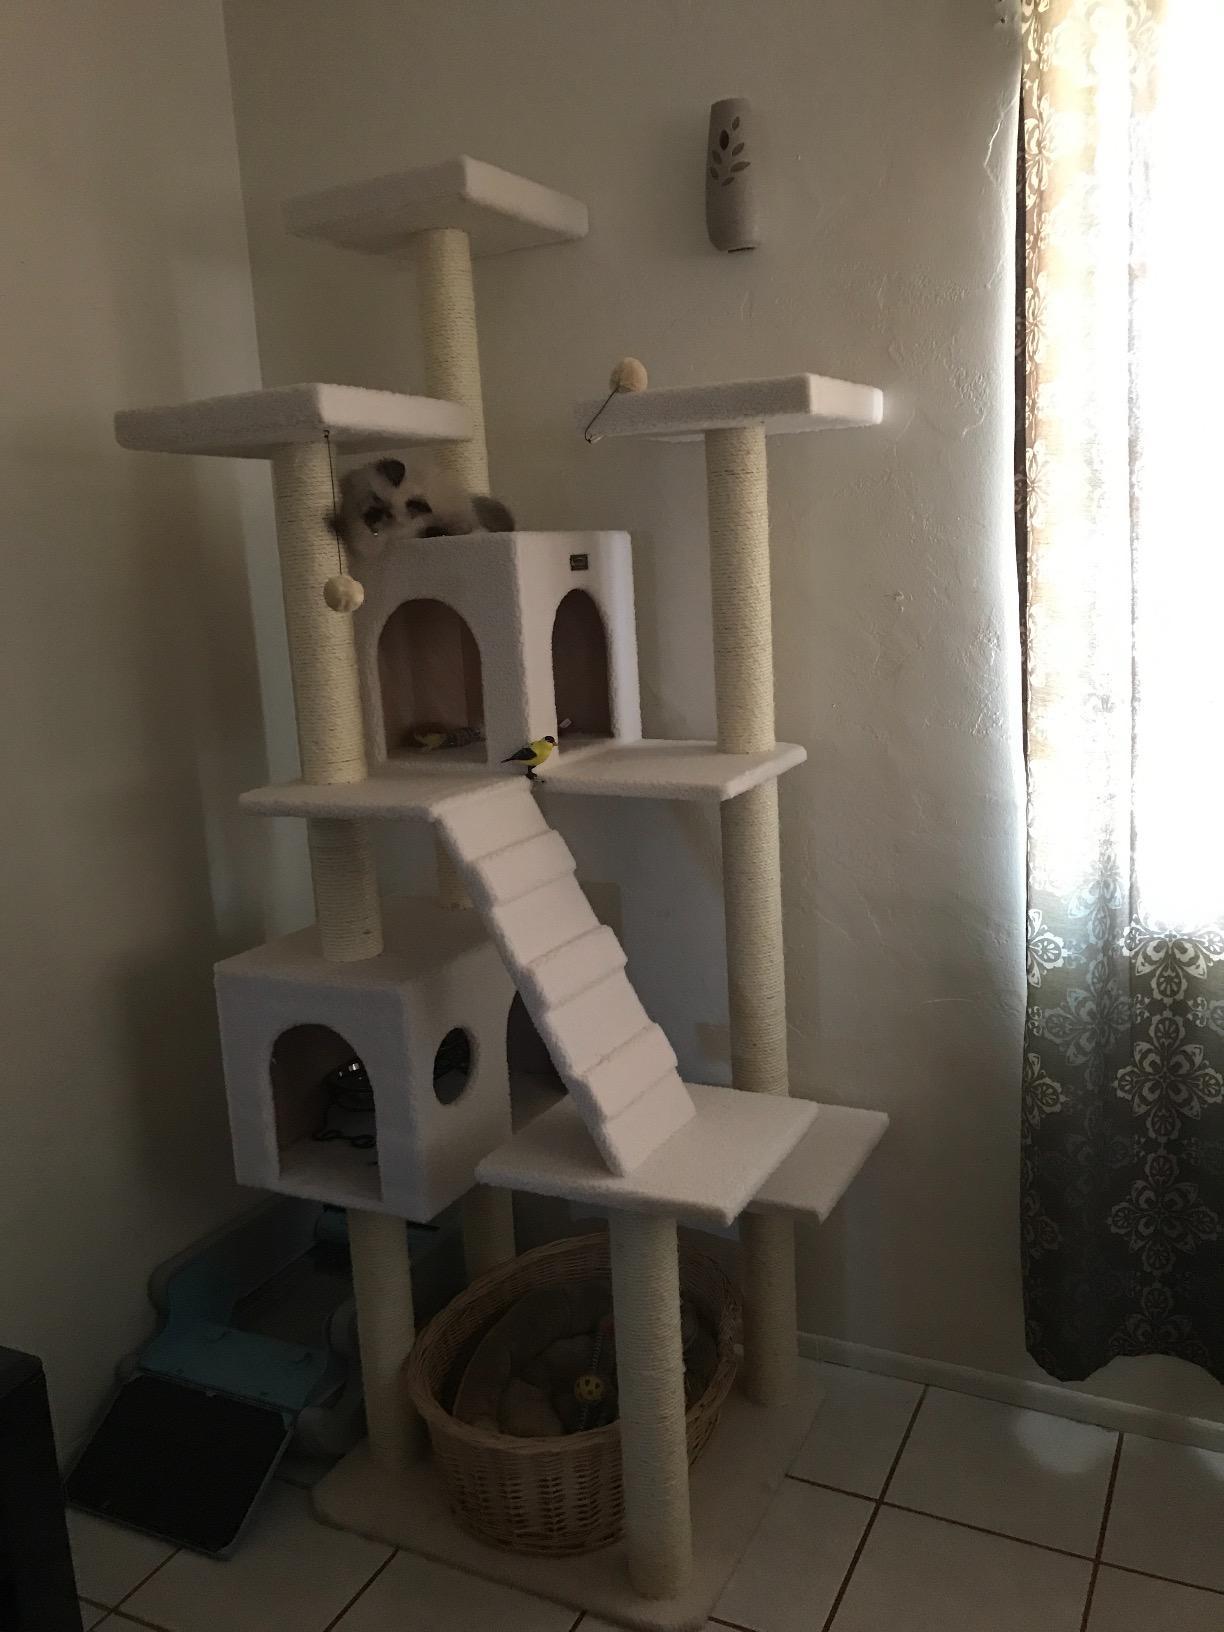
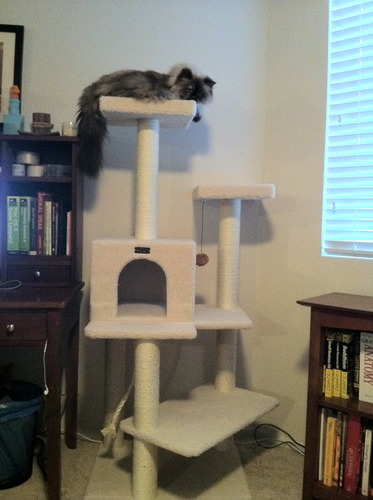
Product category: items_cat tree
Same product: no